Kengo Kora

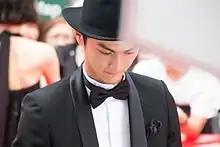
Kora in 2016

Kora has gained recognition for his roles in films such as Shinji Aoyama's "Sad Vacation", Yukio Ninagawa's "Snakes and Earrings", Tran Anh Hung's "Norwegian Wood", Ryuichi Hiroki's "The Egoists", Yoshihiro Fukagawa's "Into the White Night", and Koji Wakamatsu's "The Millennial Rapture".